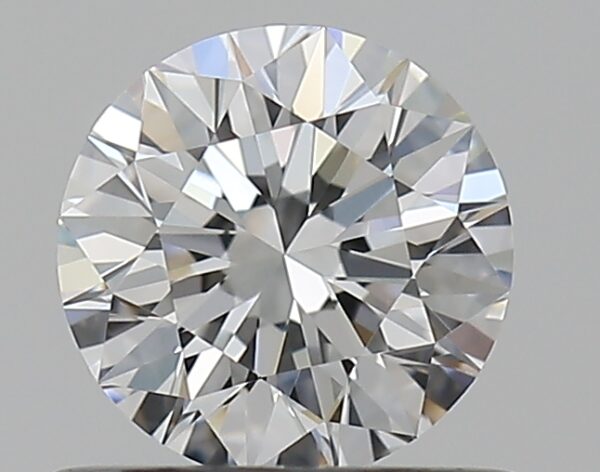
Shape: round
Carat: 0.57
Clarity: IF
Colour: E
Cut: EX
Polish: EX
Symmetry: EX
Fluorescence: N
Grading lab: GIA
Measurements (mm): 5.28 x 5.32 x 3.32